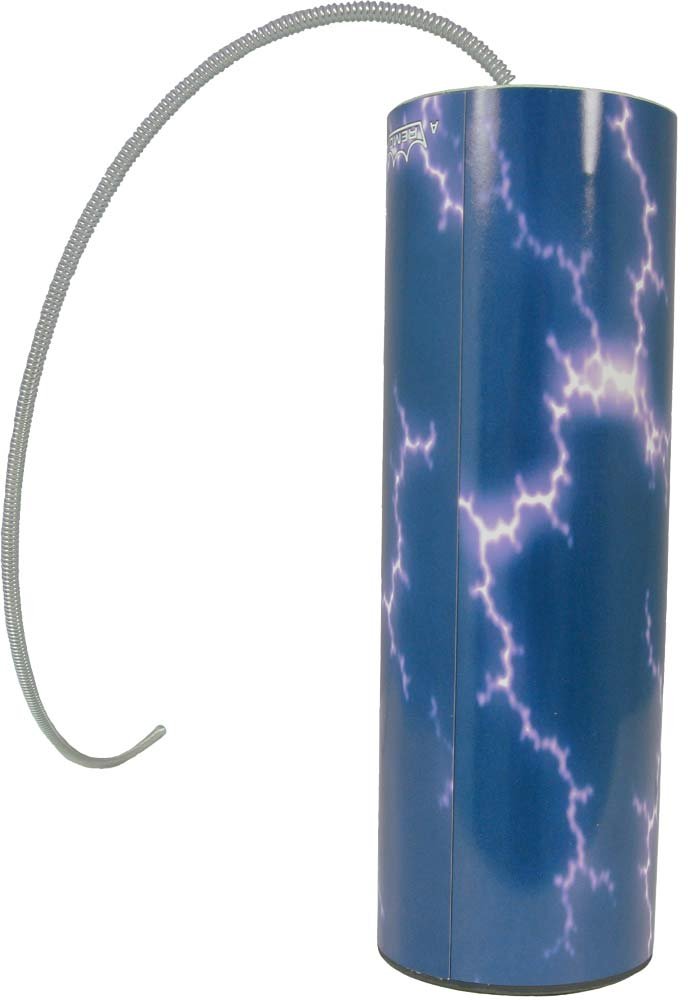
Thunder Tube
Category: Industrial & Scientific
Ga-Booooiiiiiinnngggg! The manufacturer calls it the Thunder Tube". We call it indispensable for the amateur Foley operator. It's a 7" long x 2-1/2" dia PVC tube with a resonant head at one end attached to a 17" long x 3/16" dia extension spring. Shake it, scrape it, wiggle it, use your palm to muffle it and you generate creaks, deep warbles, rumbles, weird heterodyne-ish gong effects, wa-wa's, rude noises, and, yes, realistic thunder. A perfect musical companion to your cuica and rain stick--and good, clean fun around the house. Don't make a sound-track without it.
Features: Ga-Booooiiiiiinnngggg! The manufacturer calls it the Thunder Tube" We call it indispensable for the amateur Foley operator | It's a 7" long x 2-1/2" dia PVC tube with a resonant head at one end attached to a 17" long x 3/16" dia extension spring | Shake it, scrape it, wiggle it, use your palm to muffle it and you generate creaks, deep warbles, rumbles, weird heterodyne-ish gong effects, wa-wa's, rude noises, and, yes, realistic thunder